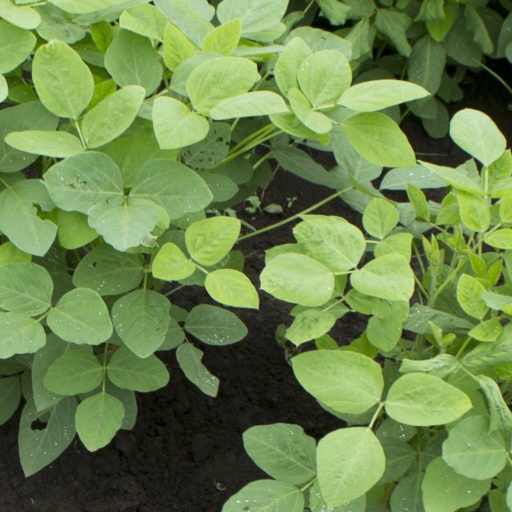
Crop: soybean